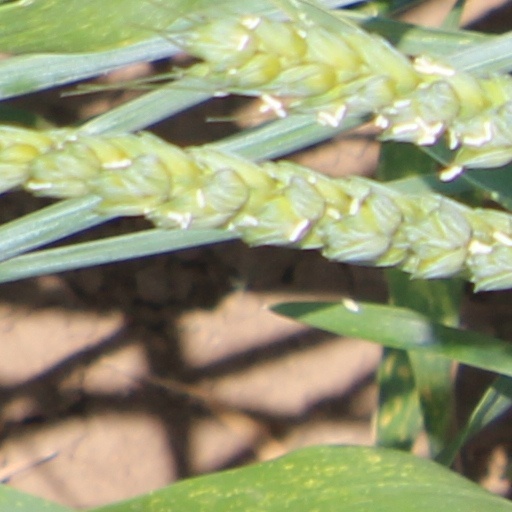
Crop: wheat